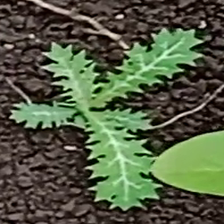
Weed species: Bilayat_(Mexicana_Argemone)